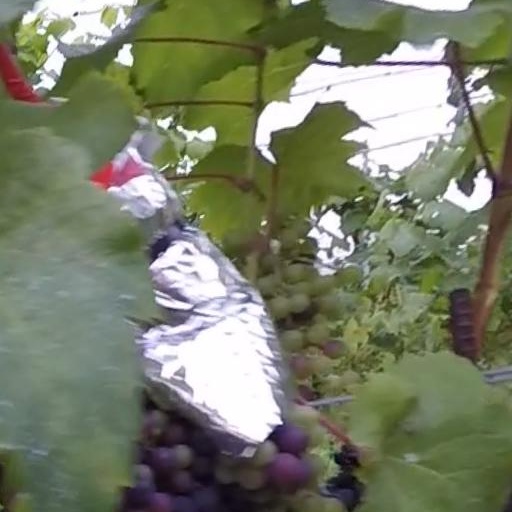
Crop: grape